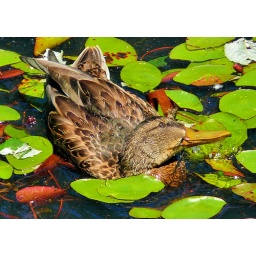
female malard duck splashing around